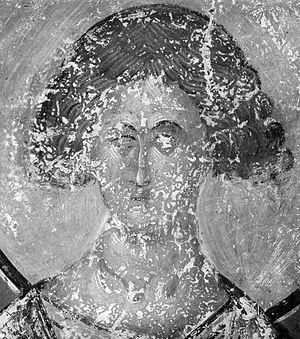
La cathédrale de la Dormition sur Gorodok ou cathédrale de la Dormition de la Sainte-Vierge-Marie ou cathédrale de l'Assomption, est une église en pierre blanche, à quatre piliers portant un seul dôme, témoignage de l'architecture moscovite ancienne, construit à la fin du XIVᵉ début du XVᵉ siècle, à Zvenigorod, près de Moscou. À l'intérieur de la cathédrale, sont conservées des fresques attribuées à Andreï Roublev et à Daniil Tcherny. Selon l'historien russe Victor Lazarev, deux des fresques seraient les premières œuvres monumentales de Roublev et dateraient de l'an 1400.